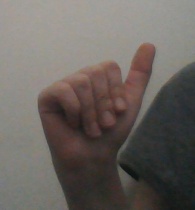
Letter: dhad